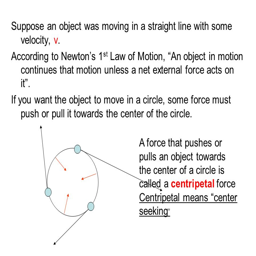
suppose an object was moving in a straight line with some velocity , v .